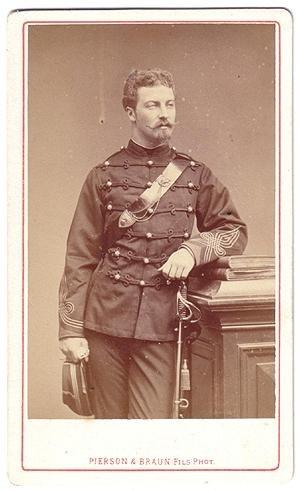
Sophie de Wittelsbach, duchesse en Bavière puis, par son mariage, duchesse d'Alençon, est née le 23 février 1847 à Munich et morte le 4 mai 1897 à Paris VIIIᵉ.
Le prince Ferdinand Philippe Marie d'Orléans, duc d'Alençon, né le 12 juillet 1844 et mort le 29 juin 1910, est un membre de la maison d’Orléans et descendant du roi des Français Louis-Philippe Iᵉʳ.